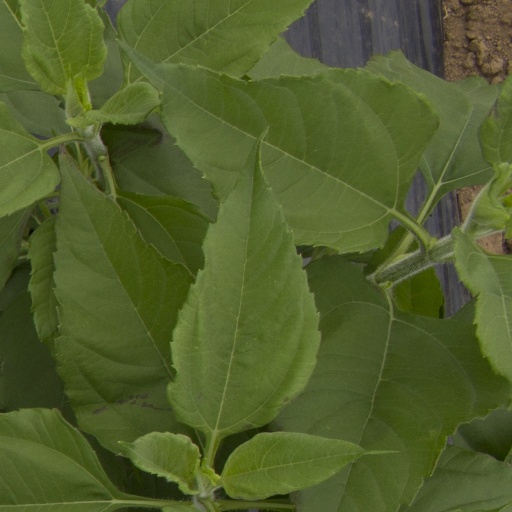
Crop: Jerusalem artichoke